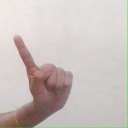
अक्षर: ए